Benjamin Ives Gilman

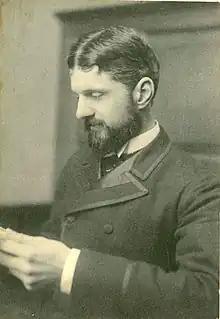
Gilman, about 1880

Benjamin Ives Gilman (1852–1933) was notable as the Secretary of the Boston Museum of Fine Arts from 1893 to 1925. Beginning with the museum as a curator and librarian, he held a variety of positions during this time. As Secretary, he focused on communications and advising the Director and Board on enhancing the museum experience for visitors. He encouraged the display of original art and introduced the practice of having docents aid visitors in their engagement with art.